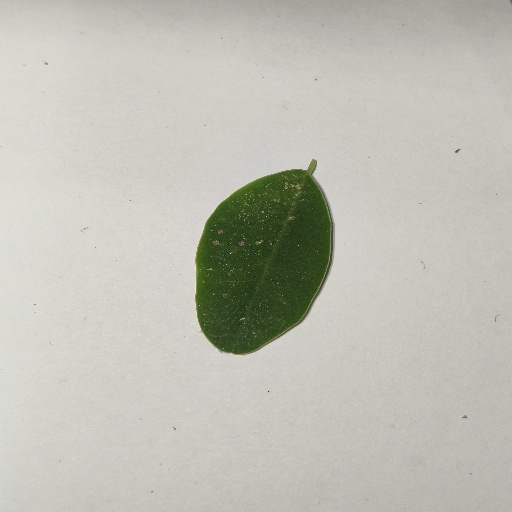
Species: Sojina
Leaf condition: Healthy Leaf